Death squad

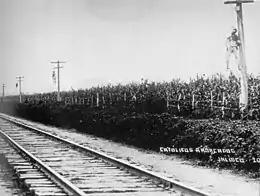
Cristero rebels publicly hanged on telegraph poles in Jalisco, Mexico. The bodies often remained on the poles until the "pueblo" or town renounced public religious practice.

In a way similar to the American Indian Wars, the Centralist Republic of Mexico struggled against Apache raids. Between 1835 and 1837, only 15 years after the Mexican War of Independence and in the midst of the Texan Revolution, the Mexican state governments of Sonora and Chihuahua (that border with the U.S. states of Texas, New Mexico and Arizona ) put a bounty on the Apache bands that were in the area. In the case of Chihuahua the bounty attracted "bounty hunters" from the United States, that were often Anglo Americans, runaway slaves and even from other Indian tribes. It was paid based on Apache scalps, 100 pesos per warrior, 50 pesos per woman, and 25 pesos per child. As historian Donald E. Worcester wrote: "The new policy attracted a diverse group of men, including Anglos, runaway slaves led by Seminole John Horse, and Indians — Kirker used Delawares and Shawnees; others, such as Terrazas, used Tarahumaras; and Seminole Chief Coacoochee led a band of his own people who had fled from Indian Territory.".